Lennie Gwyther

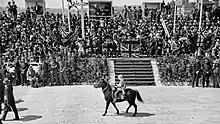
Taking part in the opening of the Sydney Harbour Bridge parade

On 19 March 1932, Gwyther, with Ginger Mick, participated in the Royal Easter Show and paraded across the Sydney Harbour bridge in its opening. Following that, on 21 March, Lennie met cricketer Don Bradman at the Sydney Cricket Ground where he was given a signed cricket bat.